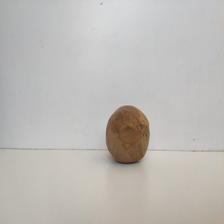
Size: Spoiled